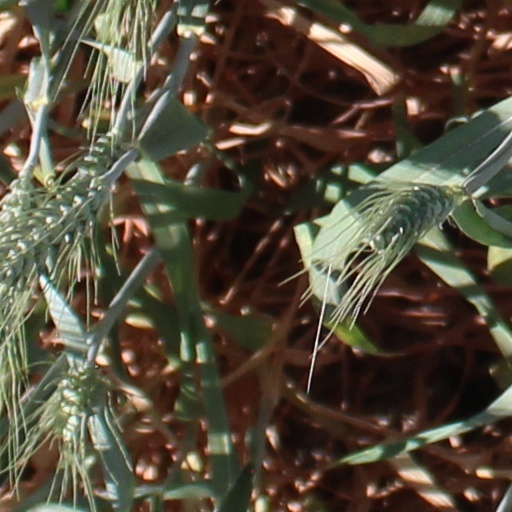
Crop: wheat